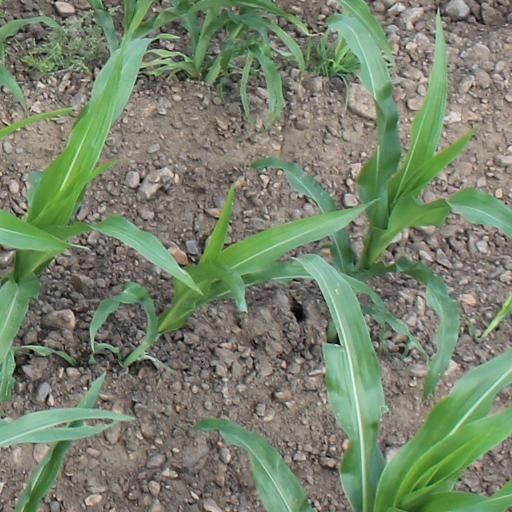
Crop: maize; corn